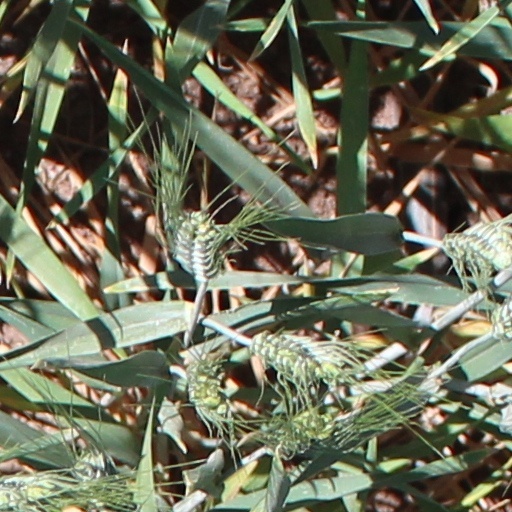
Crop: wheat